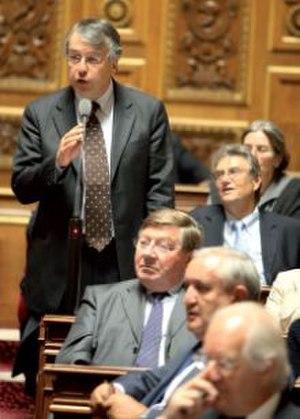
Jean-René Lecerf, Sénateur du Nord
Jean-René Lecerf, né le 10 avril 1951 à Valenciennes, est un juriste et homme politique français.